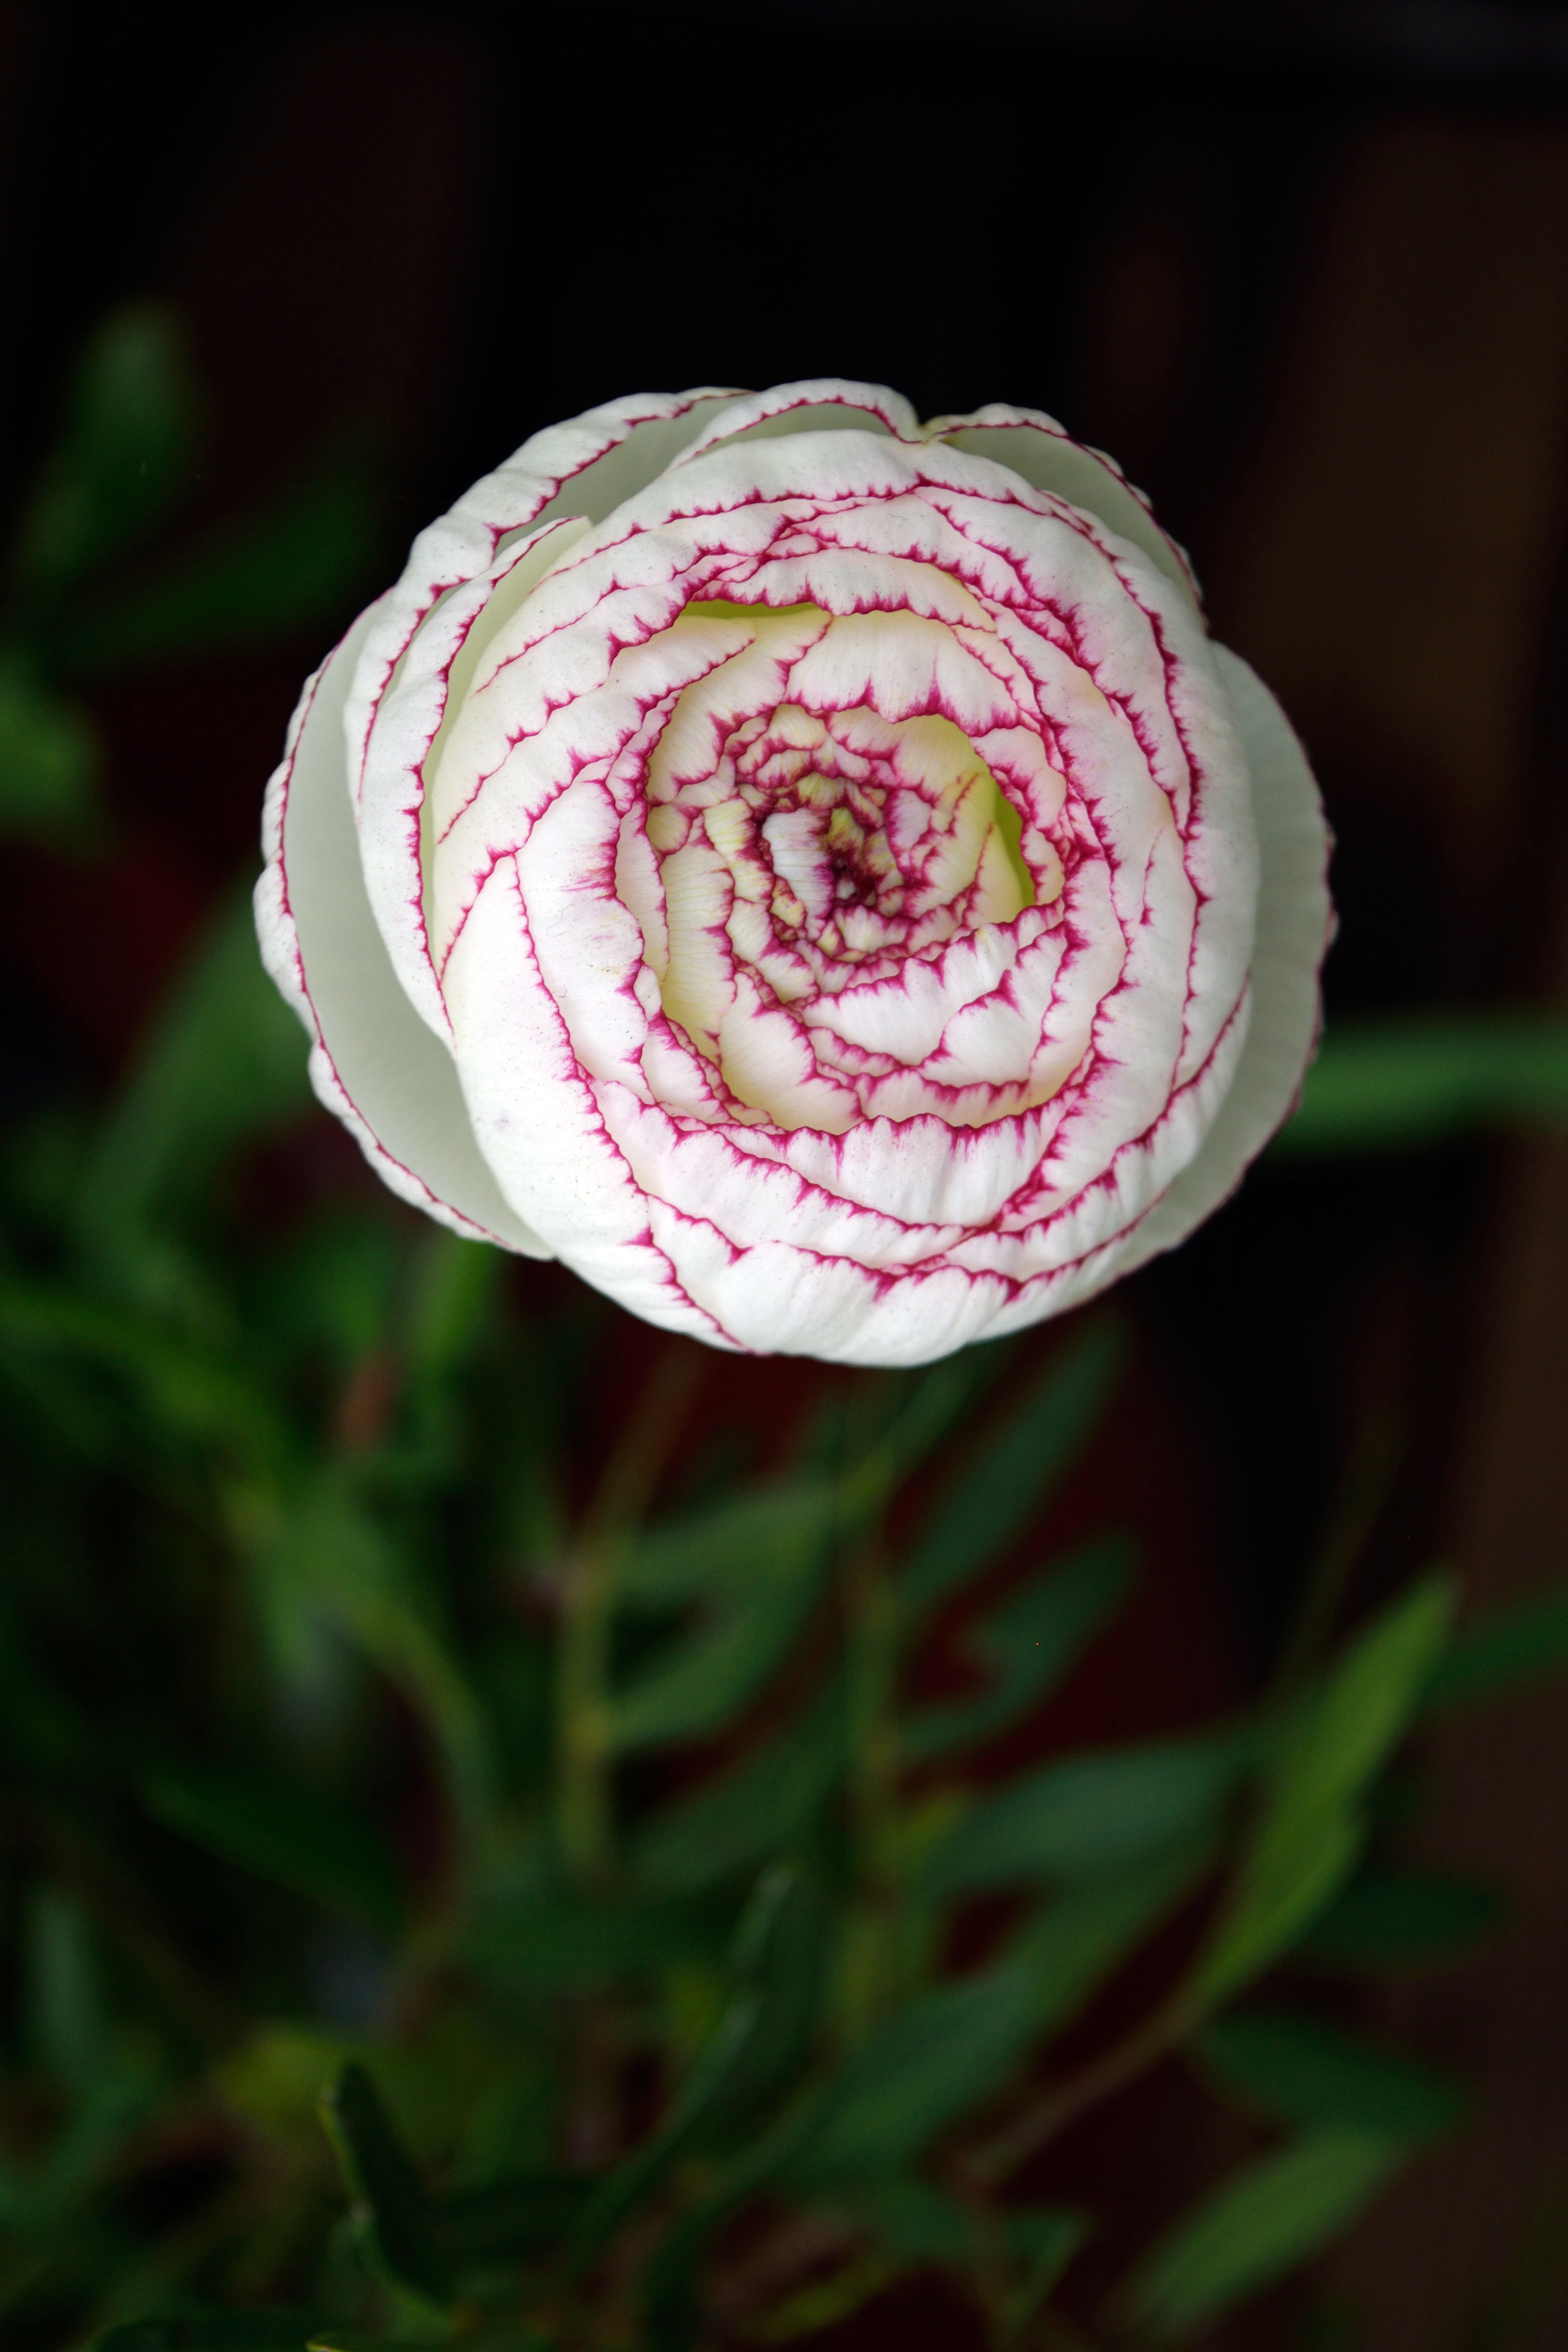
nature, blossom, plant, white, photography, leaf, flower, petal, spring, botany, garden, pink, flora, close up, petals, bud, peony, macro photography, white flowers, flowering plant, plant stem, land plant